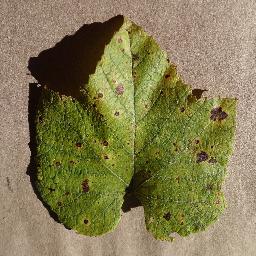
Label: Grape___Leaf_blight_(Isariopsis_Leaf_Spot)